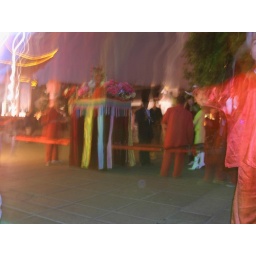
Pay a fortune to get briefly carried in a mock marriage sedan chair around a tree.